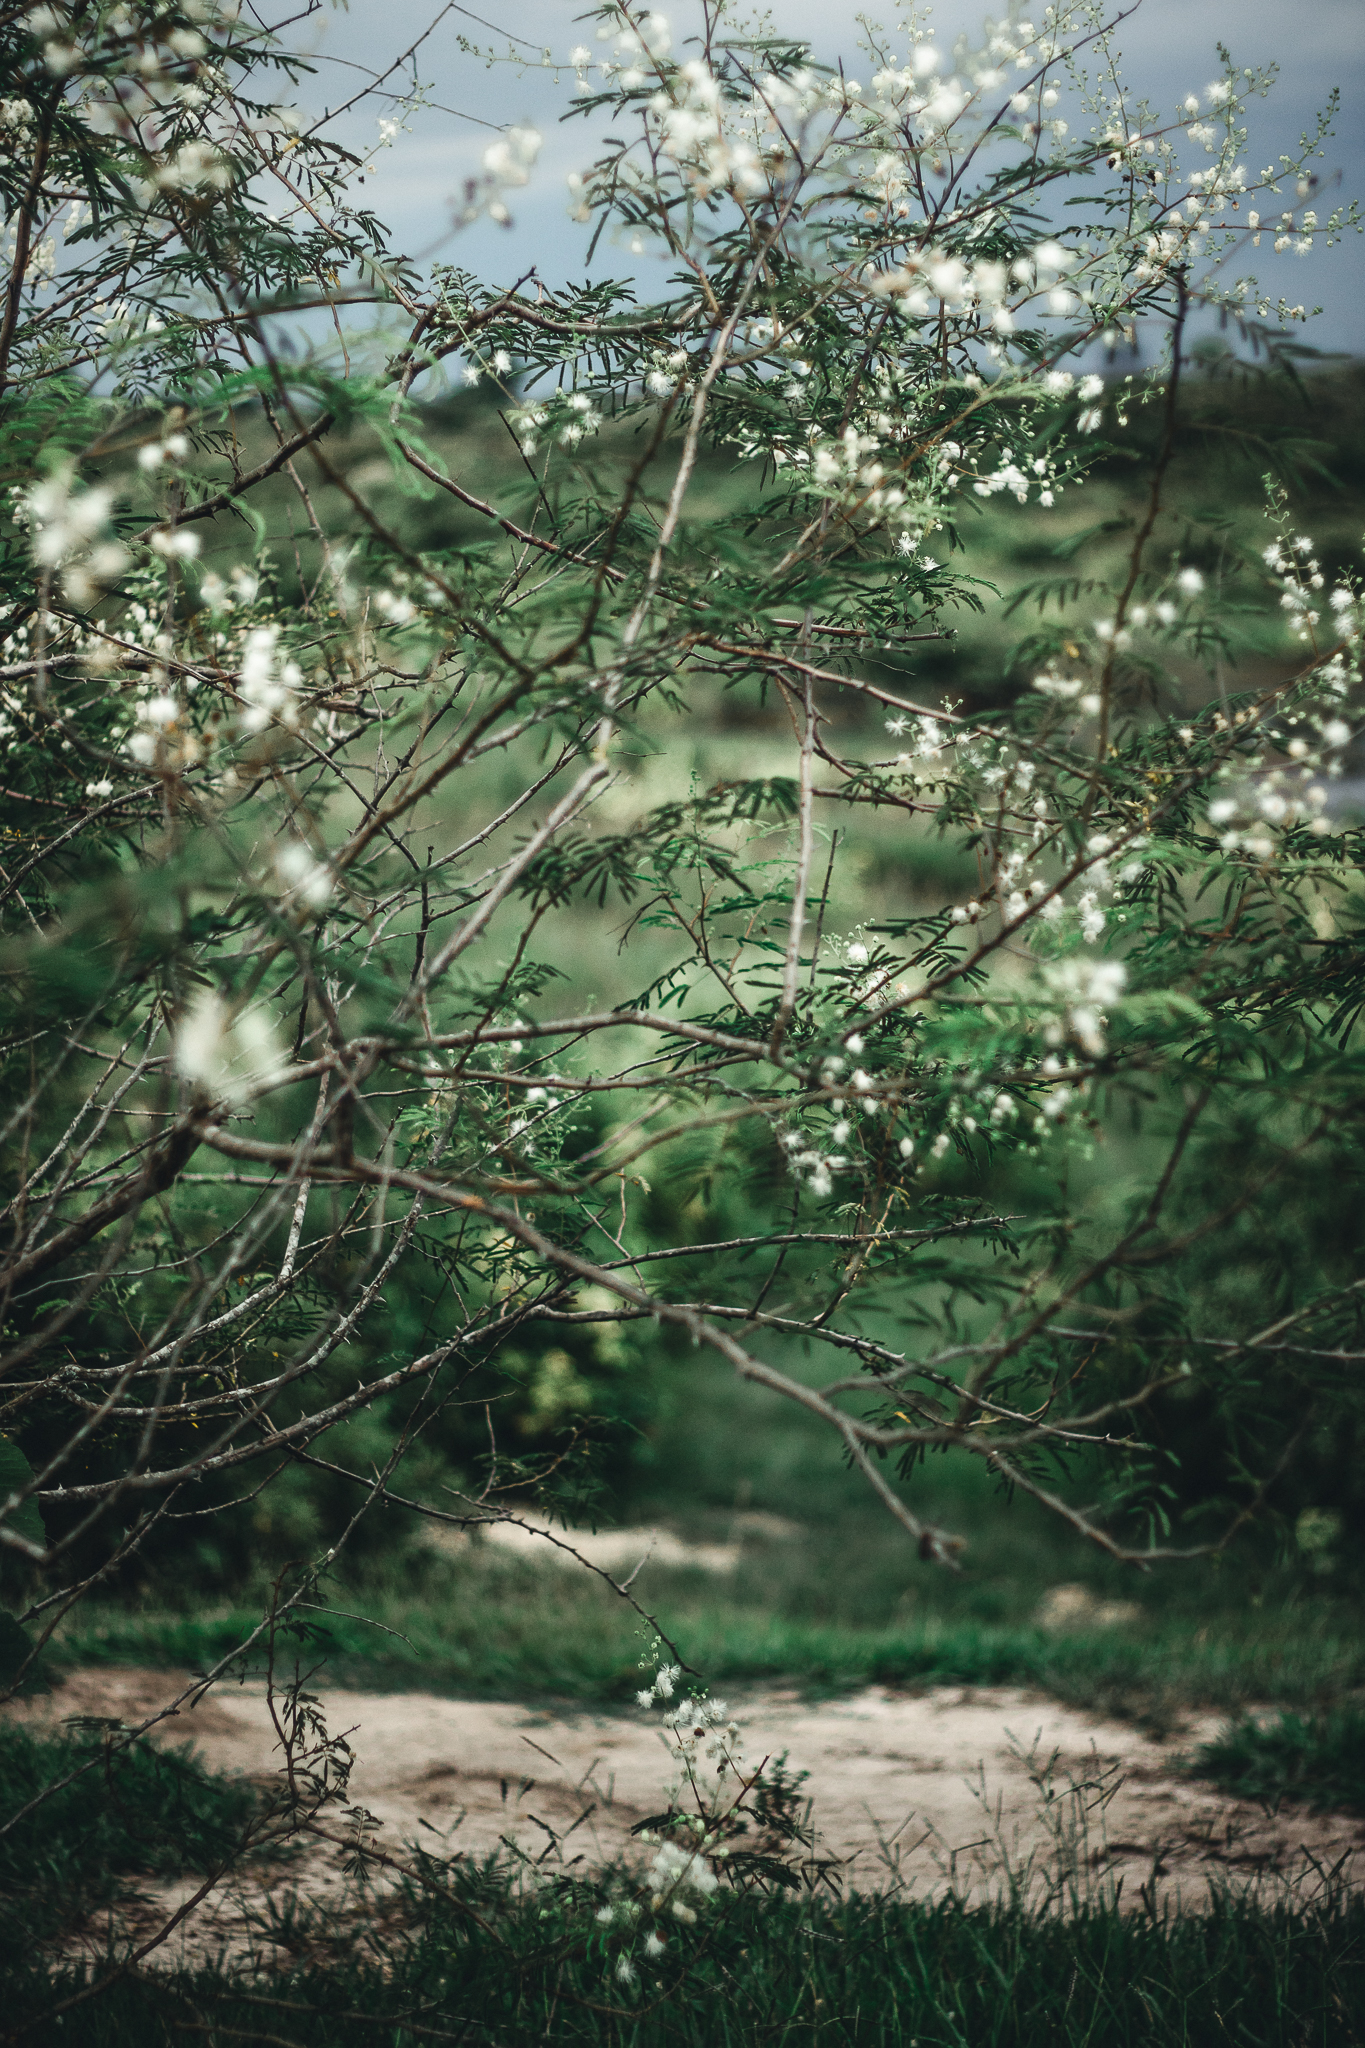
nature, branch, plant, tree, vegetation, flora, leaf, spring, twig, sunlight, blossom, sky, shrub, flower, grass